English embroidery

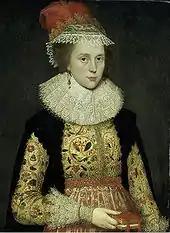
Margaret Laton's embroidered jacket is typical of the early 17th century style. This jacket has survived and is in the Victoria and Albert Museum.

Appliqué work was popular in the Tudor era, especially for large-scale works such as wall hangings. In medieval England, rich clothing had been bequeathed to the church to be remade into vestments; following the dissolution of the monasteries at the Reformation, the rich silks and velvets of the great monastic houses were cut up and repurposed to make hangings and cushions for private homes. Shapes cut from opulent fabrics and small motifs or slips worked on fine linen canvas were applied a background fabric of figured silk, velvet, or plain wool and embellished with embroidery, in a style deriving from the later, simpler forms of medieval work.